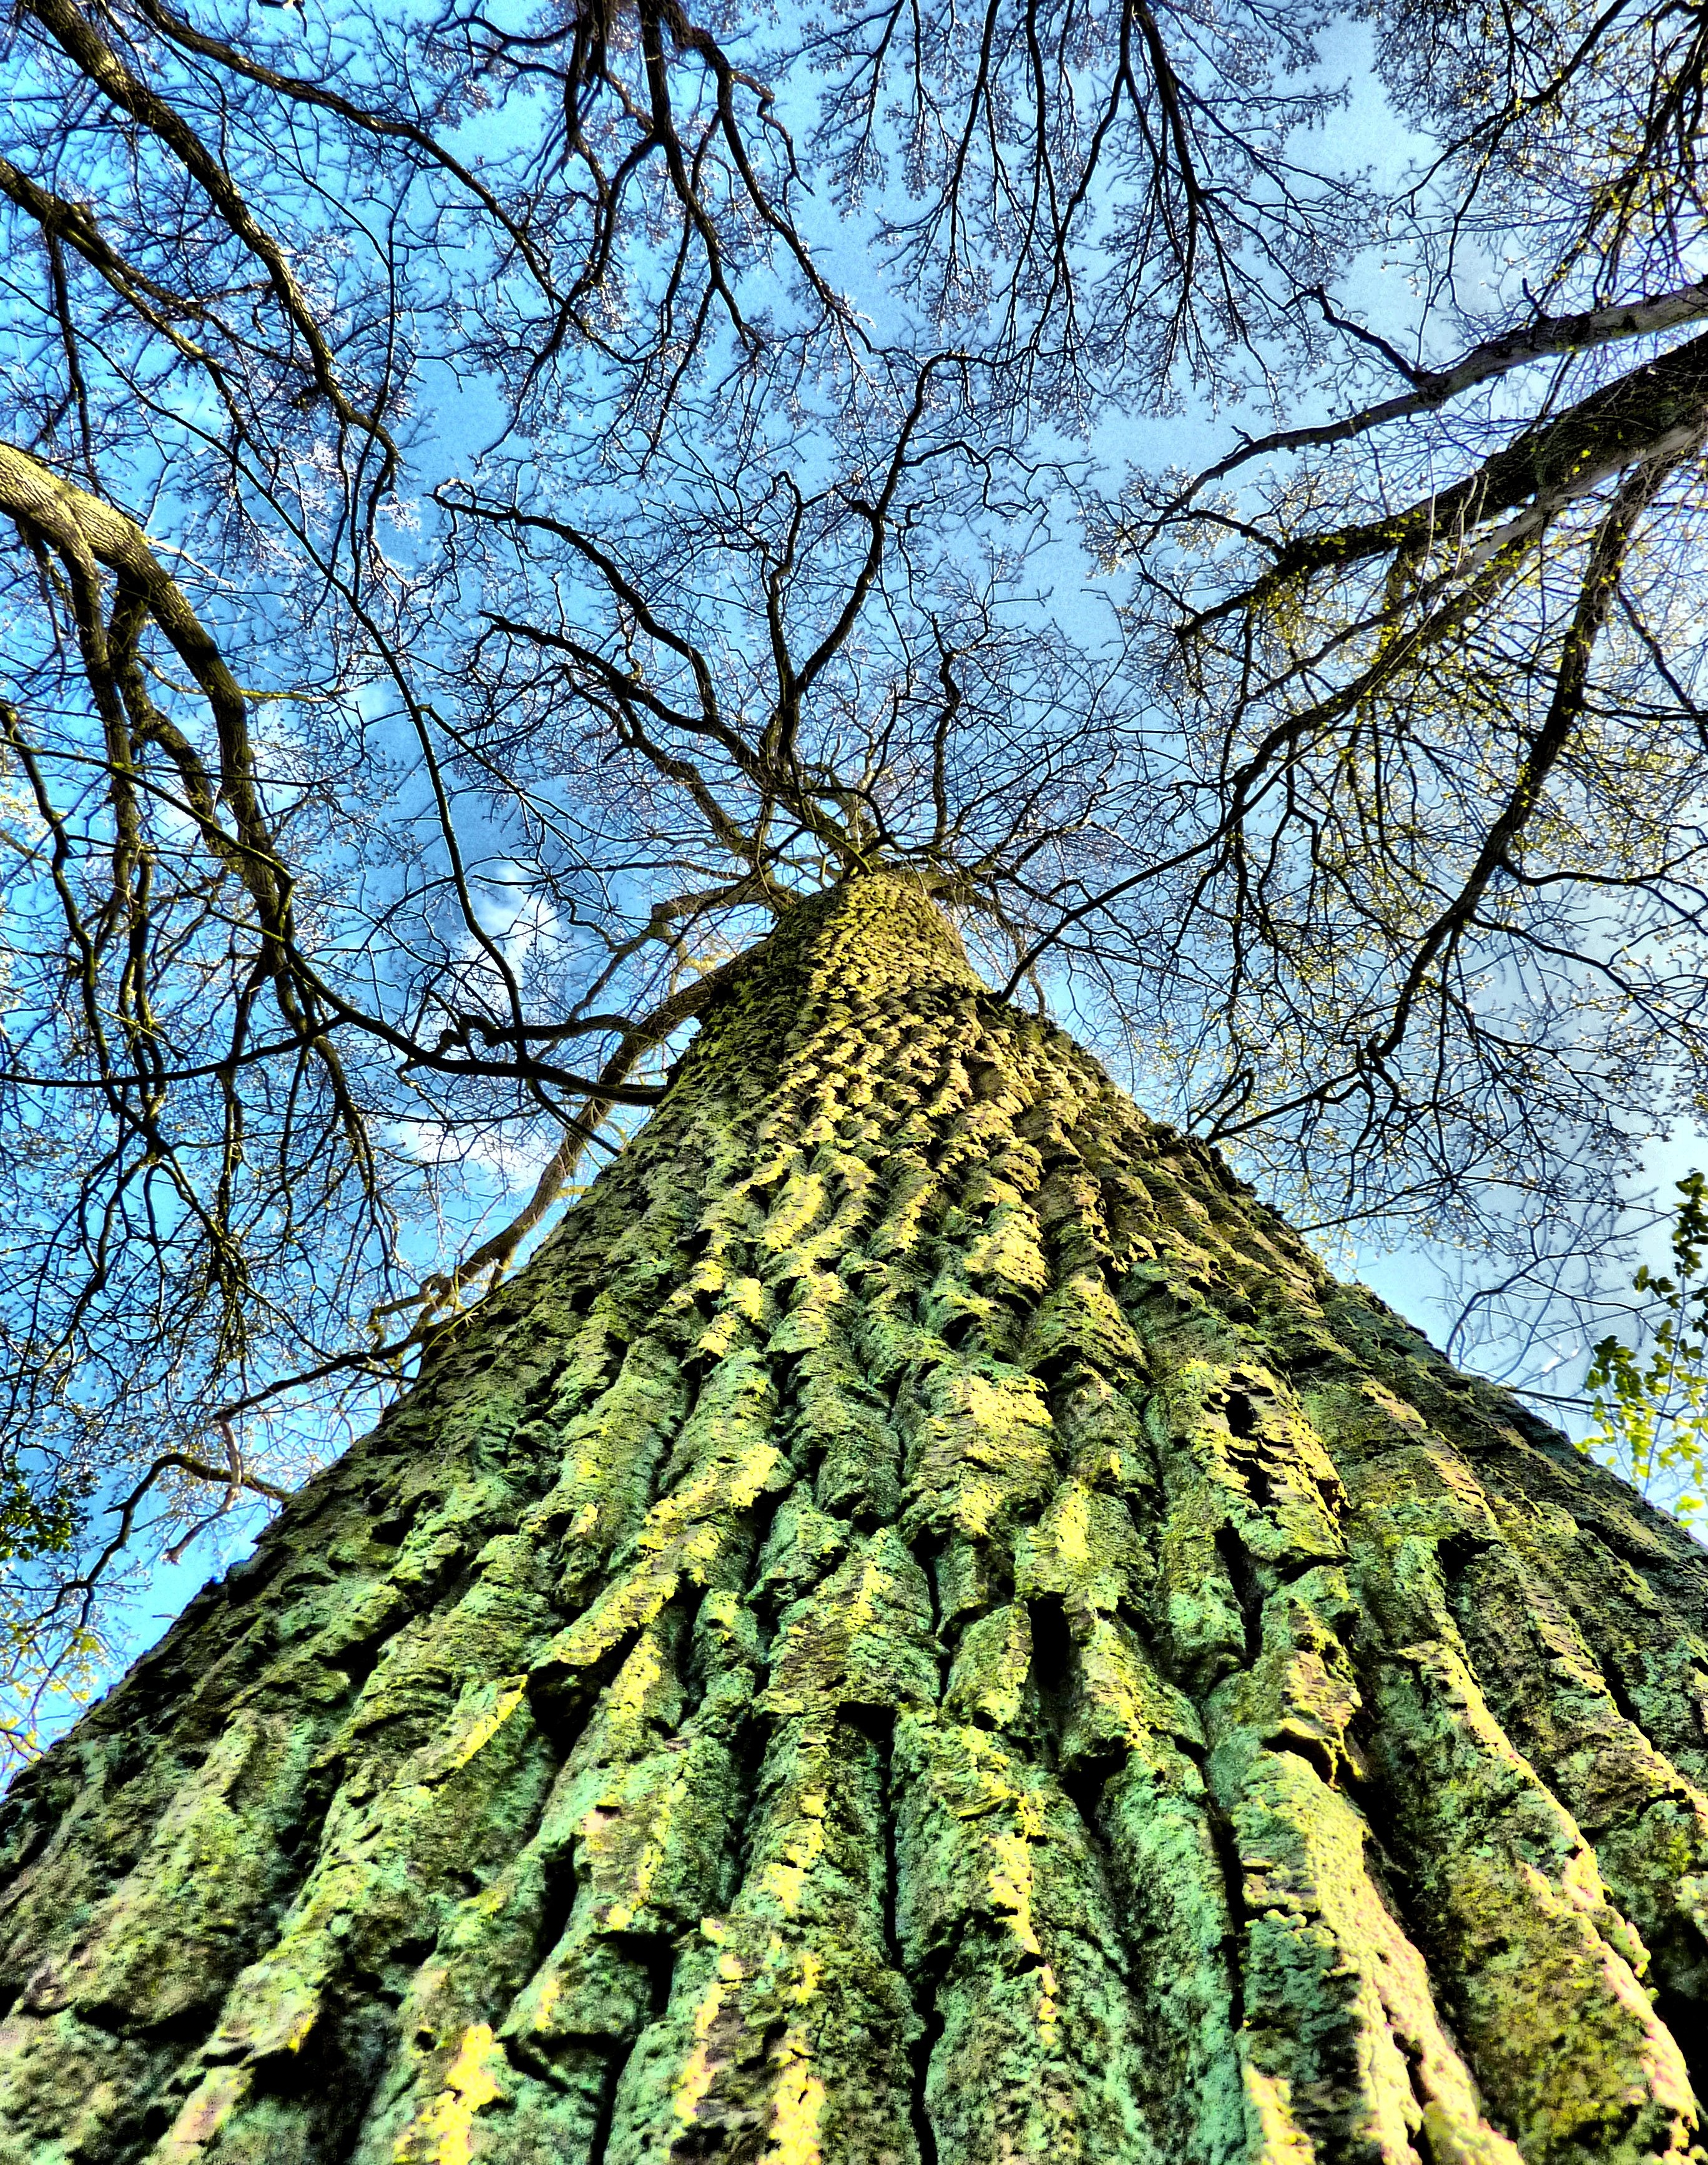
landscape, tree, nature, forest, branch, plant, sunlight, leaf, flower, trunk, bark, log, green, autumn, botany, fir, tribe, spruce, deciduous, woodland, habitat, tree bark, autumn forest, ecosystem, golden autumn, biome, woody plant, land plant